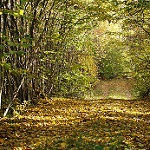
Scene: Outdoor